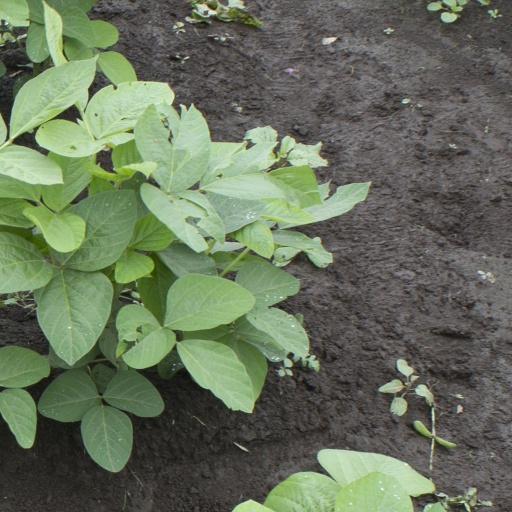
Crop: soybean